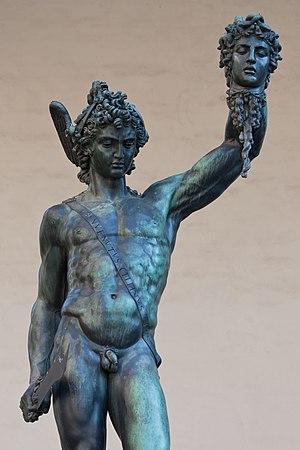
Persée tenant la tête de Méduse, statue de Bronze de Benvenuto Cellini dans la Loggia dei Lanzi, à Florence.